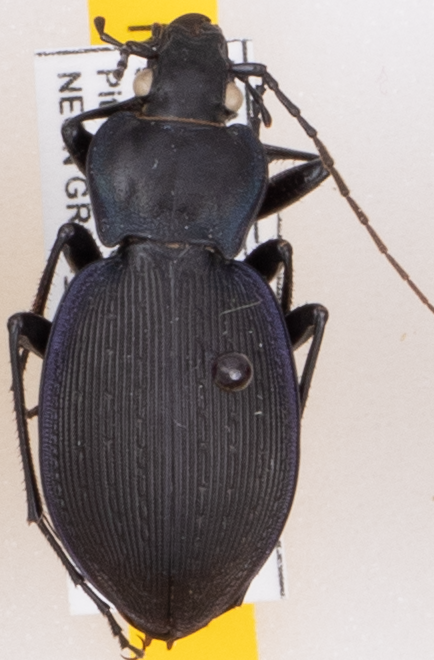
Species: Carabus goryi
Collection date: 2022-08-02
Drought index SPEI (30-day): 1.69
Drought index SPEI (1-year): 1.16
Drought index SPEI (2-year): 1.642